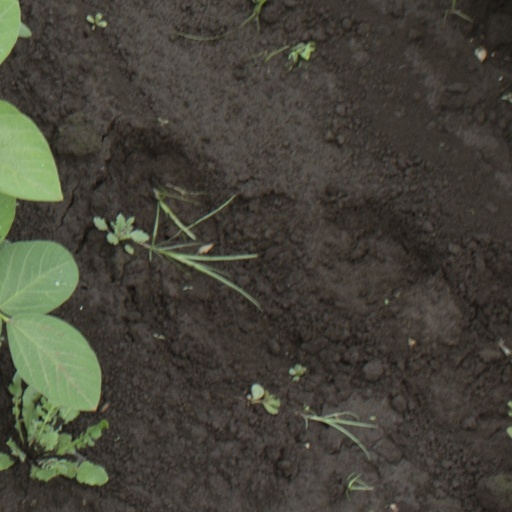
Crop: soybean